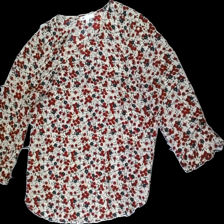
View: front
Type: Blouse
Category: Ladies
Brand: Not in the list
Brand text on label: DR2
Colors: Beige, Red, Blue, Multicolor
Material: 100% Polyester
Pattern: Floral print
Cut: Regular
Size: 42
Season: All
Price range: 50-100
Recommended usage: Reuse
Description: Blouse with floral print